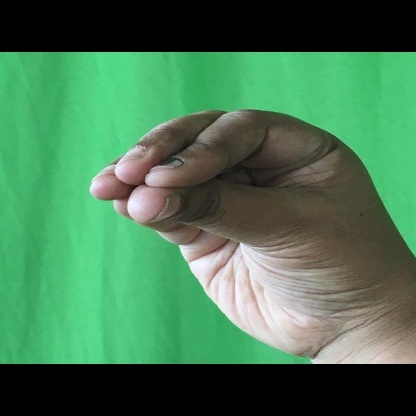
Mudra: Mukulam